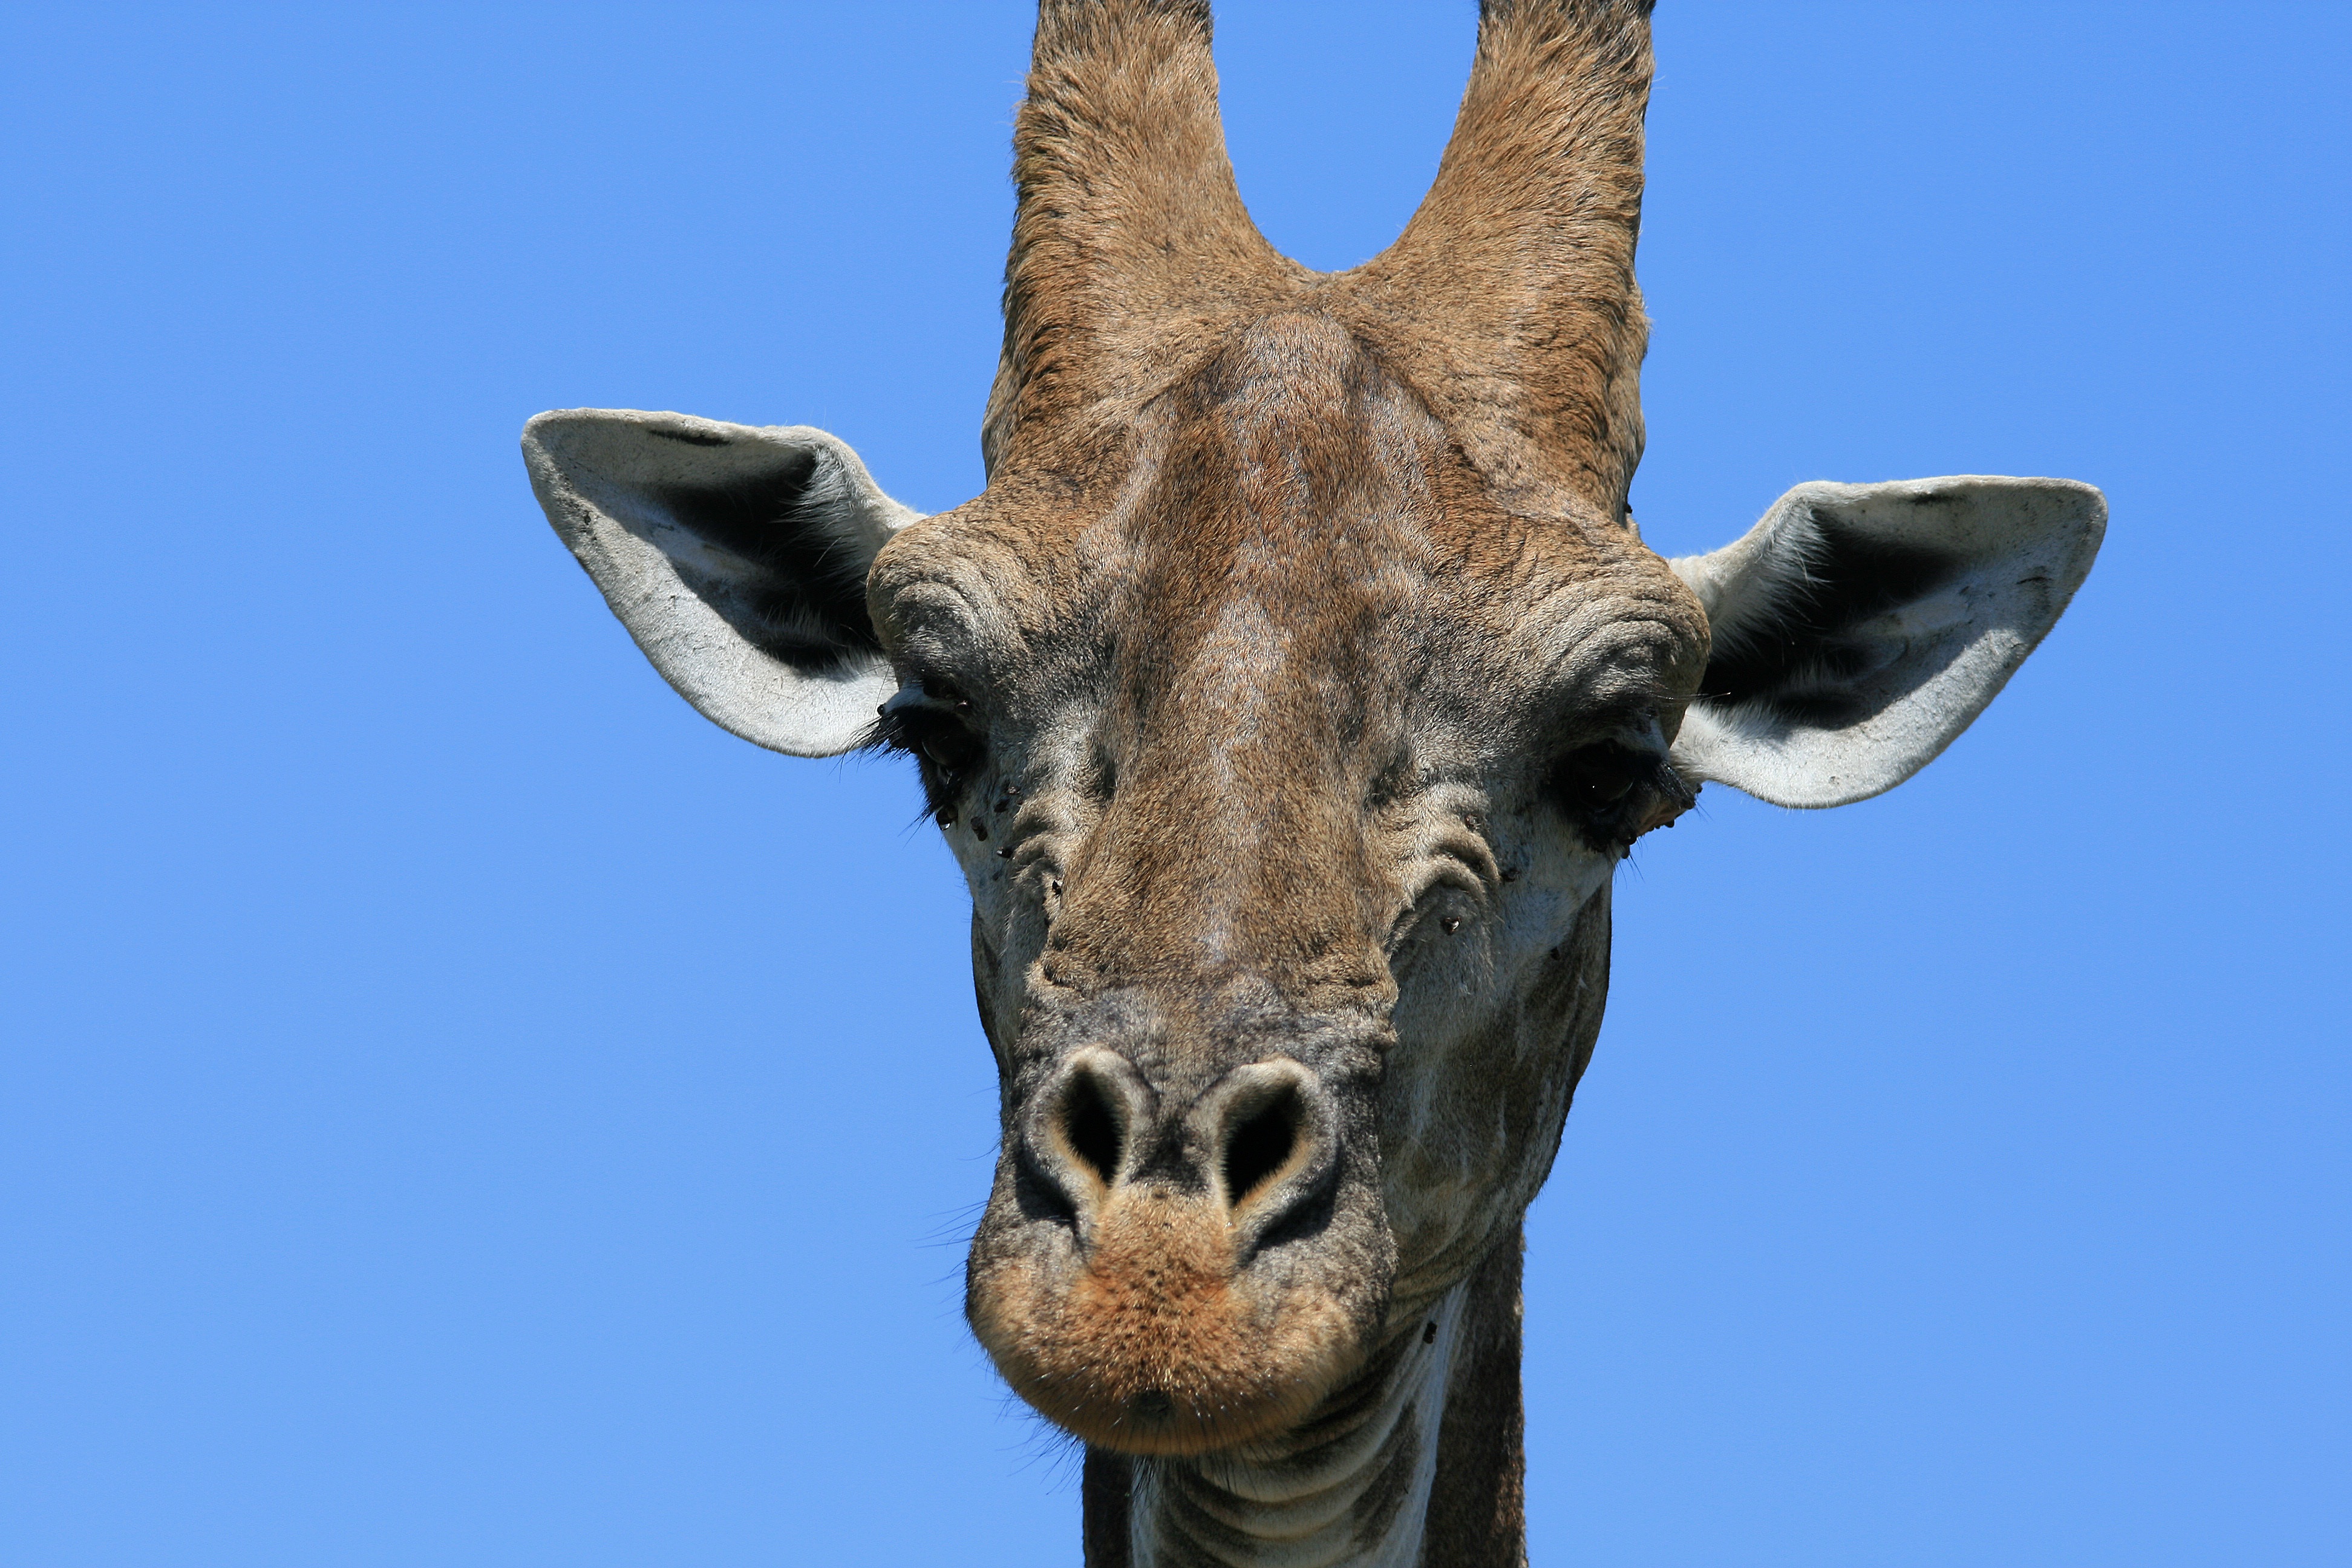
nature, game, animal, wildlife, horn, africa, mammal, close, fauna, giraffe, face, head, vertebrate, detail, giraffidae